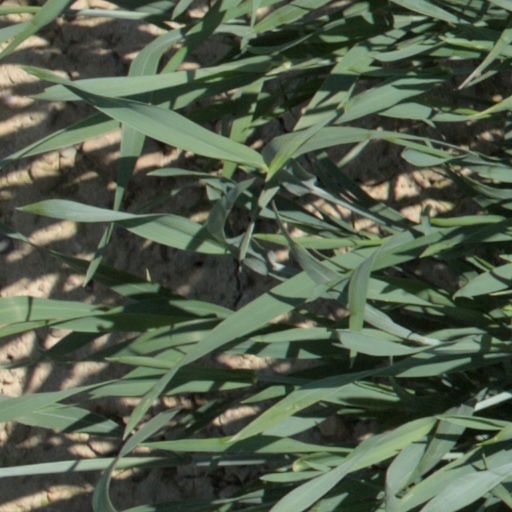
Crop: wheat